Mary II

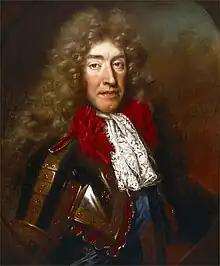
Mary's father, James II and VII, was the last Catholic monarch in Britain. Portrait by Nicolas de Largillière, "c" 1686.

Upon the death of Charles II without legitimate issue in February 1685, the Duke of York became king as James II in England and Ireland and James VII in Scotland. Mary was playing cards when her husband informed her of her father's accession, with the knowledge that she was heir presumptive.